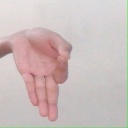
अक्षर: ज्ञ